Enlisted Aviation Warfare Specialist insignia

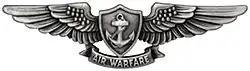
Enlisted Aviation Warfare Specialist

The Enlisted Aviation Warfare Specialist (EAWS) insignia is a military badge of the United States Navy which was created in March 1980. The insignia recognizes those members of the Navy's enlisted force who have acquired the specific professional skills, knowledge, and military experience that result in qualification for service in the aviation activities of the Navy. This includes most personnel who are trained flight deck personnel onboard aircraft carriers, or maintenance personnel at an Aircraft Intermediate Maintenance Detachment or Department (AIMD) or aircraft squadron.